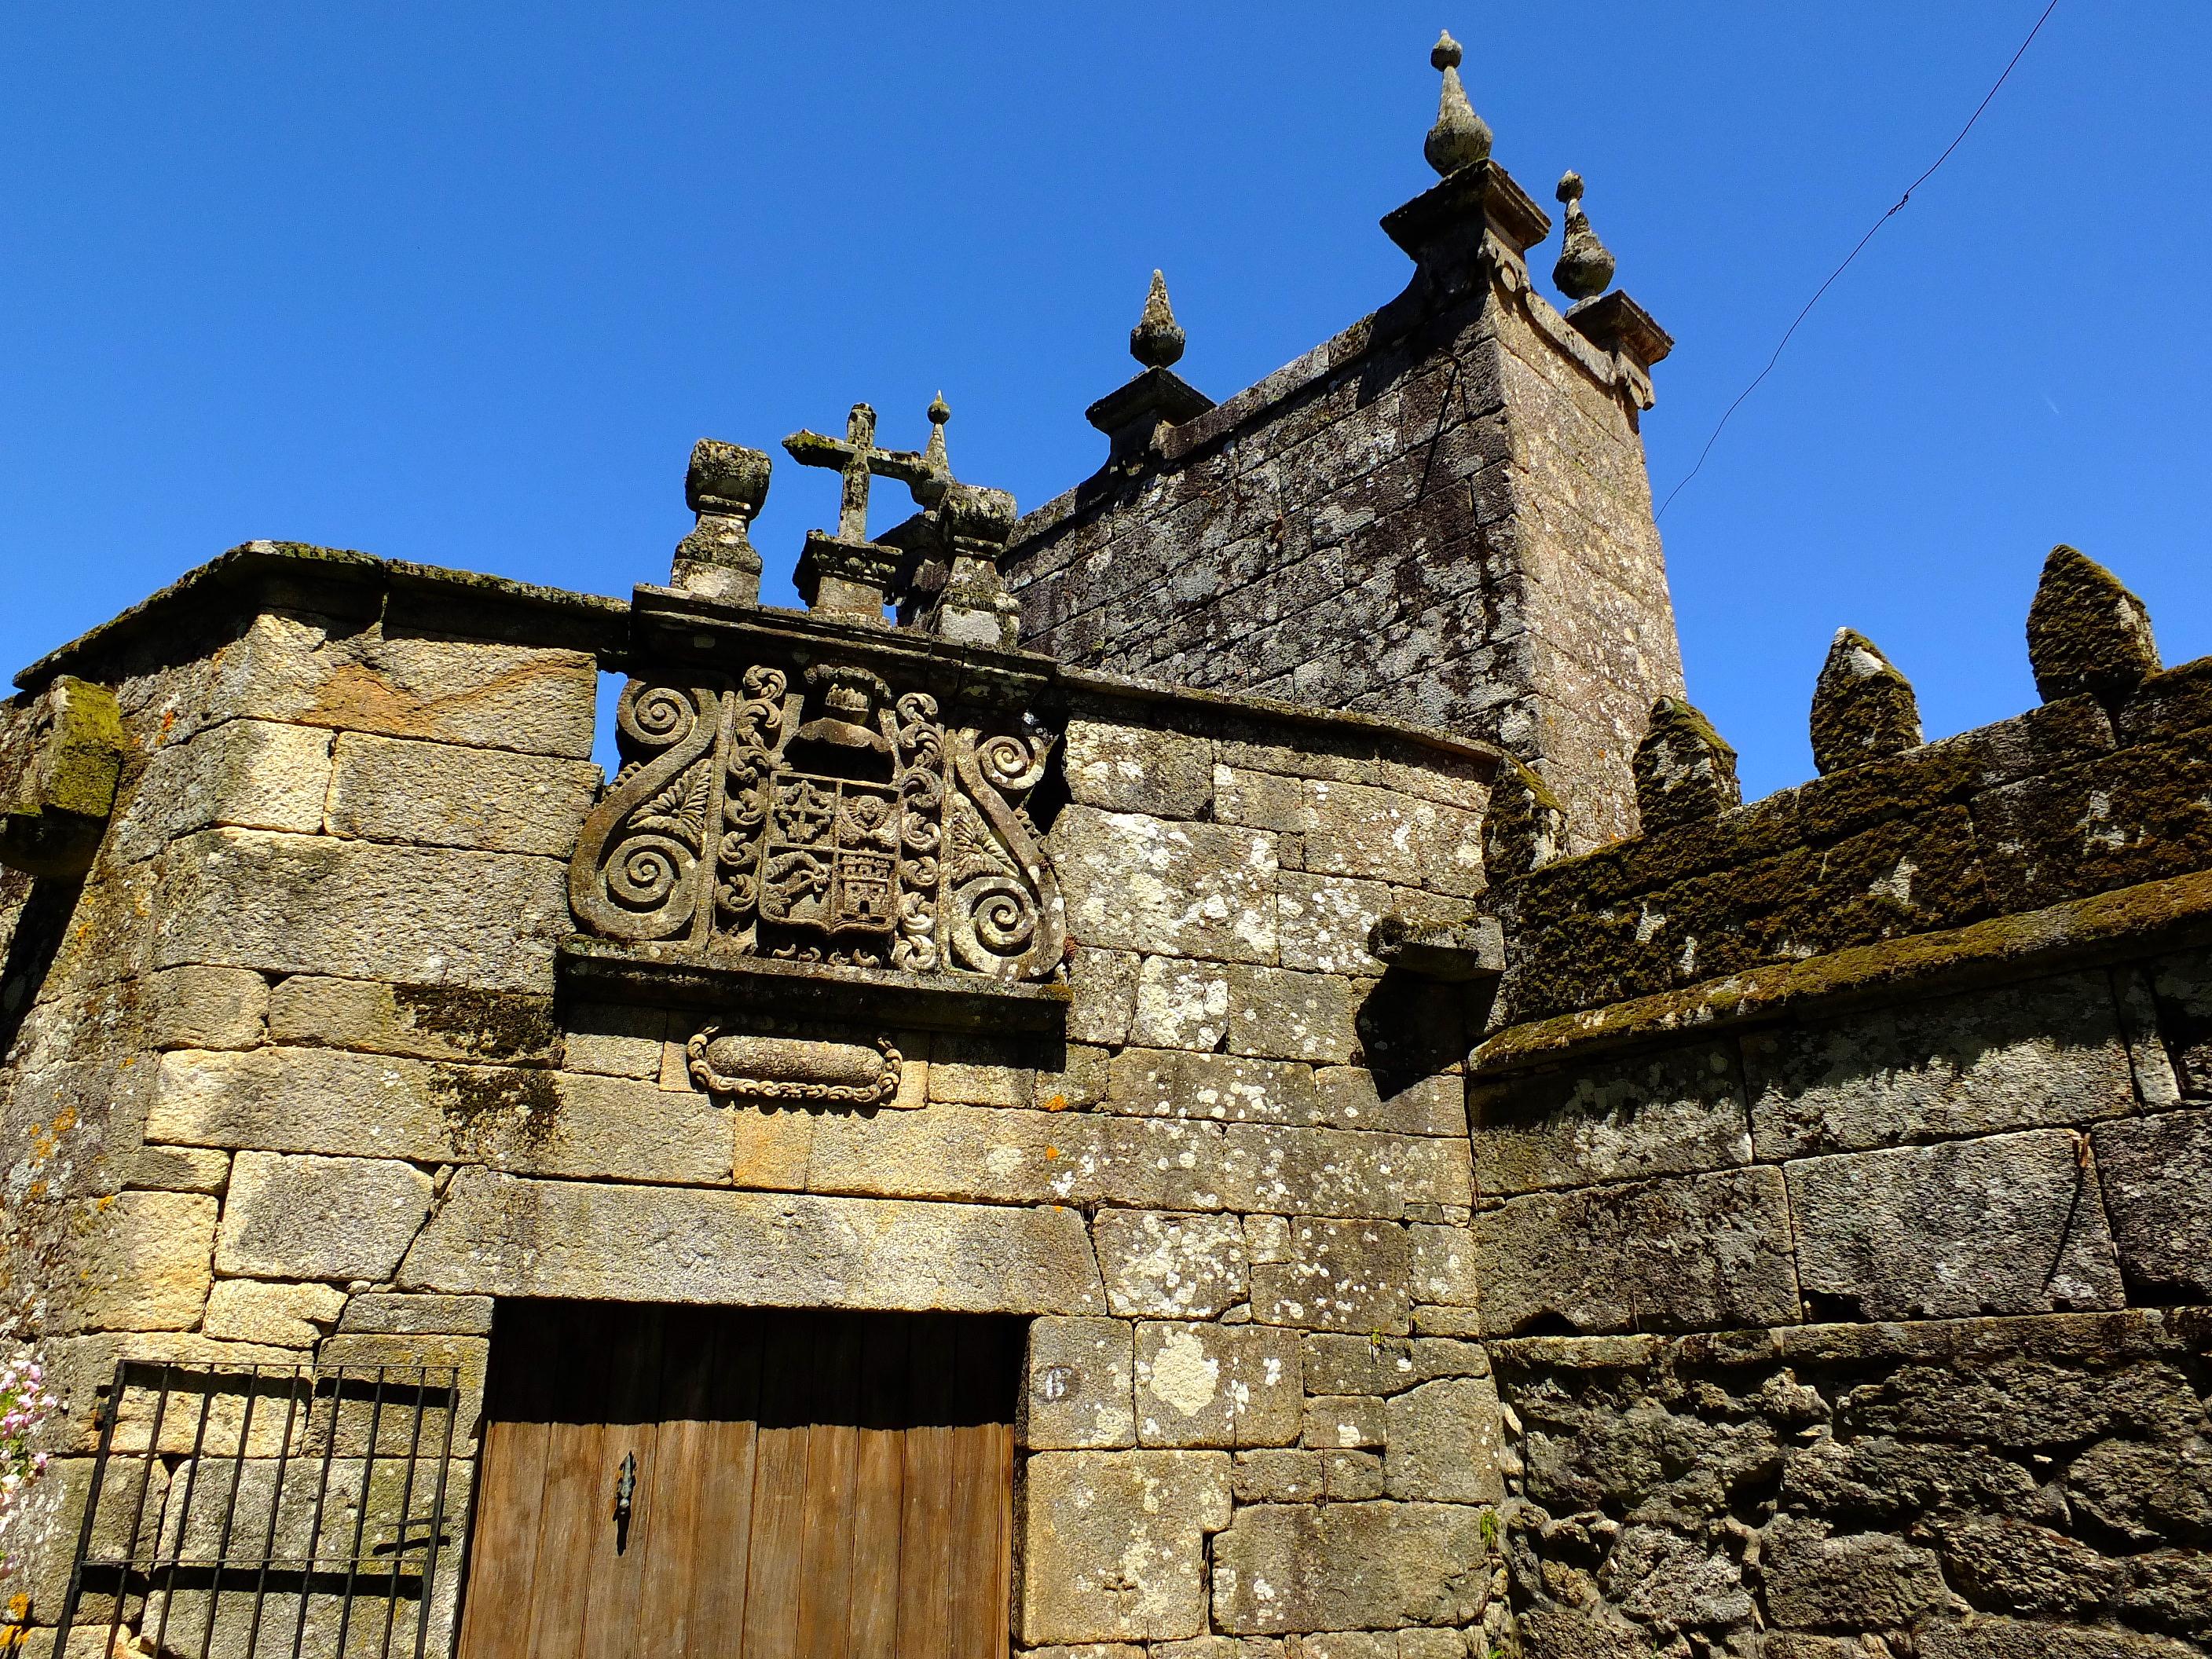
landscape, building, castle, landmark, church, chapel, fortification, place of worship, spain, temple, ruins, monastery, galicia, pontevedra, paisajes, middle ages, espana, ggl1, gaby1, cotobade, fujifilmxs1, valongo, pontevedragaliciaespa a, archaeological site, historic site, ancient history